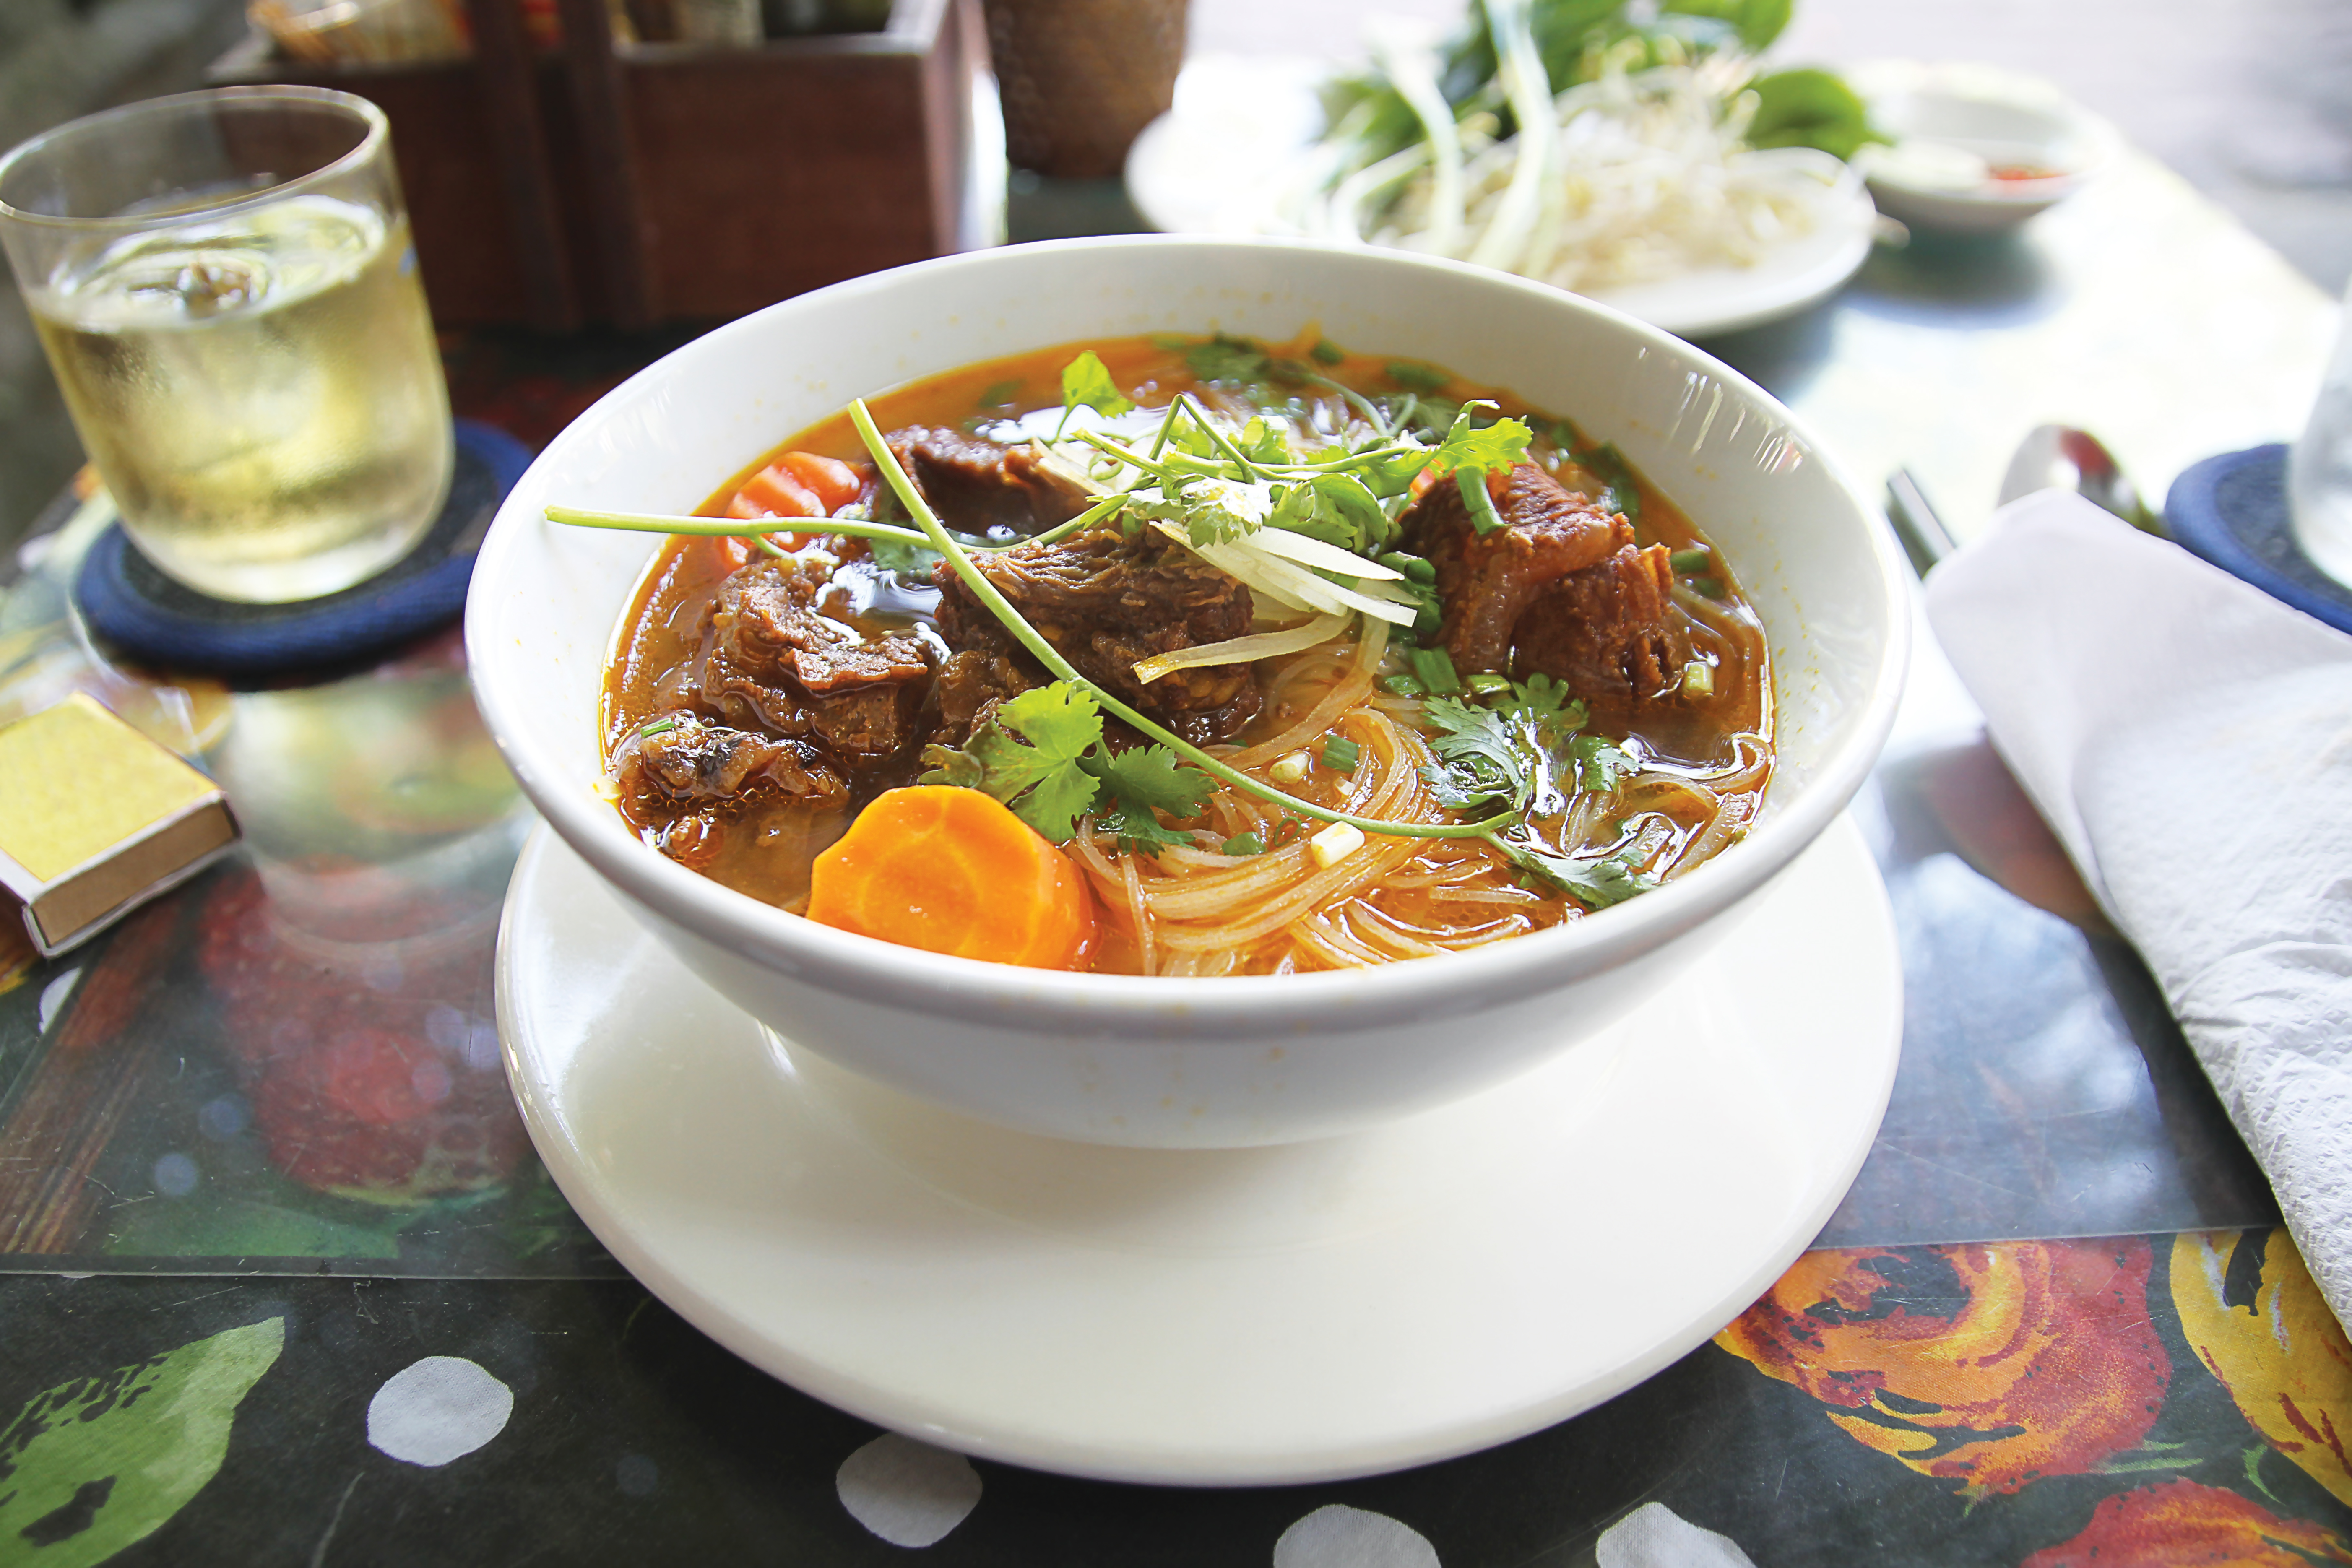
food, vietnam, asia, asian, vietnamese, meat, dish, cuisine, noodle soup, ingredient, soup, rice noodles, b n b hu, B n ri u, pho, produce, beef noodle soup, asian soups, recipe, batchoy, chinese food, stew, noodle, laksa, curry, Rice vermicelli, Bun cha, meal, hot and sour soup, laotian cuisine, mi rebus, vietnamese food, Mohinga, lunch, soto ayam, Soto mie, Soto, malaysian food